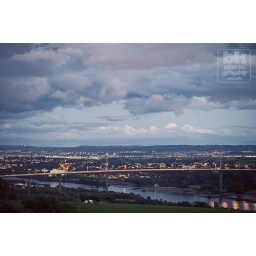
The Erskine bridge over the river Clyde